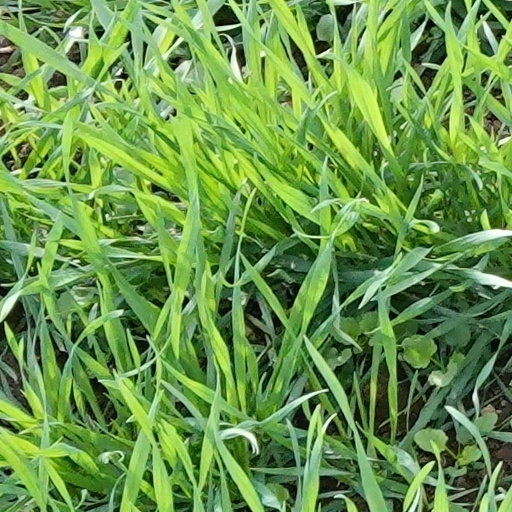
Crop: wheat